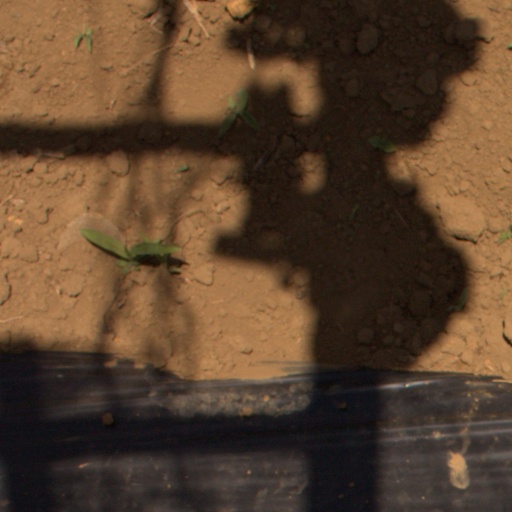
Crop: Jerusalem artichoke